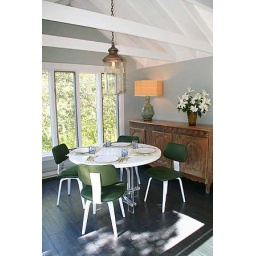
Summer cottage style: Modern-traditional mix in green + white dining room